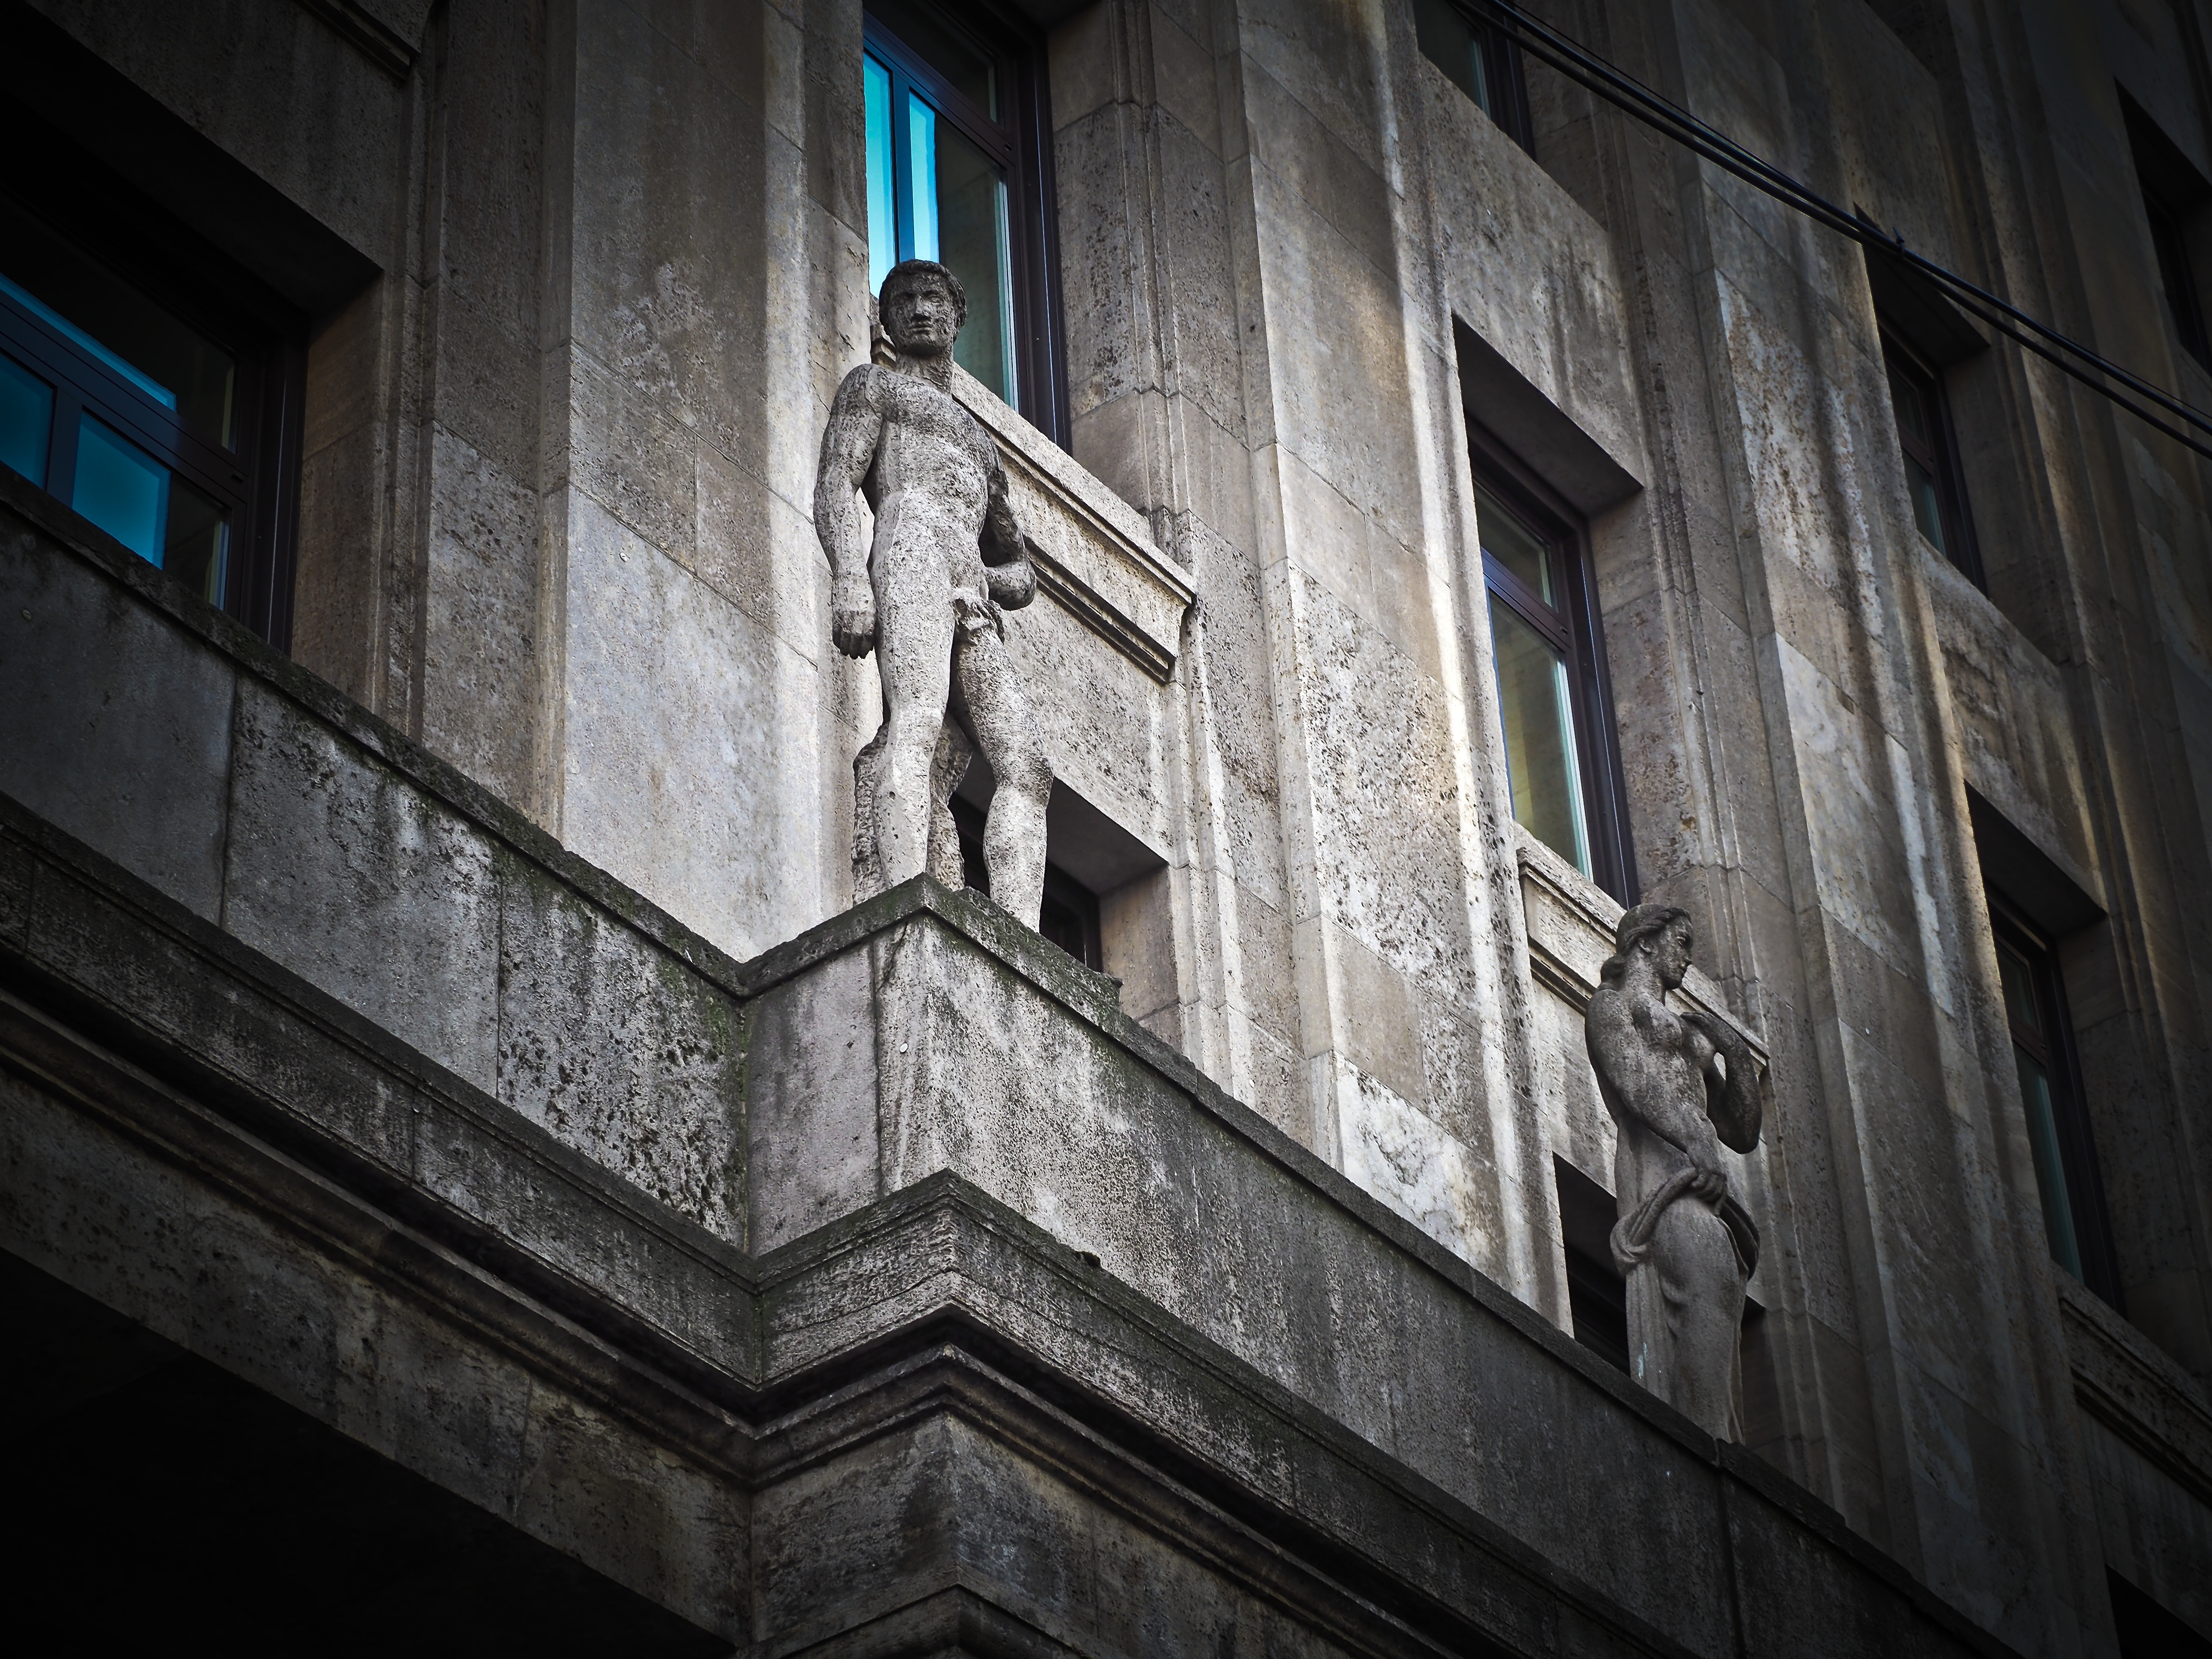
light, architecture, road, street, house, window, city, urban, wall, mystical, statue, facade, darkness, blue, black, ornament, sculpture, weird, gloomy, historically, housewife, threatening, urban area